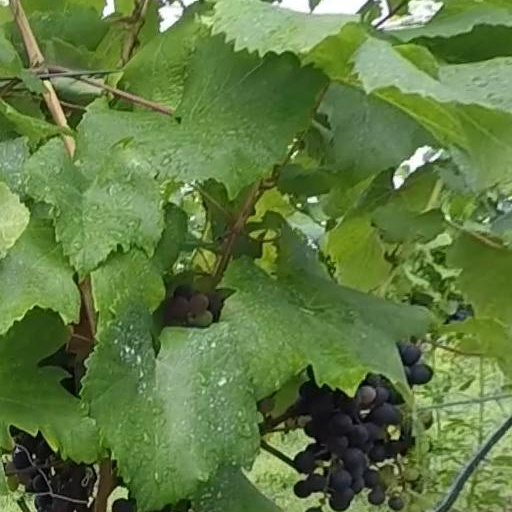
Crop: grape